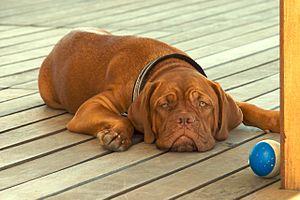
Dogue de Bordeaux